Visayan broadbill

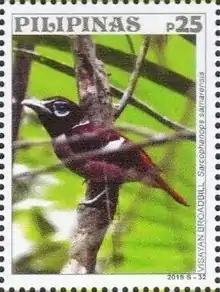
A 2019 Philippine Stamp of a male Visayan Broadbill

Its natural habitats are tropical moist lowland forest, tropical mangrove forest, and tropical moist shrubland with most records under 1,000 meters above sea level. It is often found foraging in the understorey and lower parts of the canopy.